Amaliegade 14

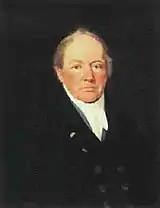
Hans Staal Hagen

After Abbestée's death, the property was sold at auction on 4 March 1795. The buyer was merchant Hans Staal Hagen (17641834). Steen Andersen Bille (1751–1833), and prime minister, resided in the building from 1795 to 1797.